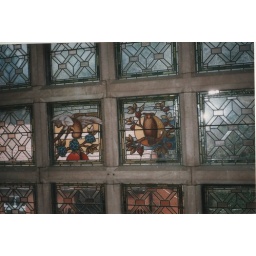
Stained glass windows in Youth Hostel at Colwyn Bay